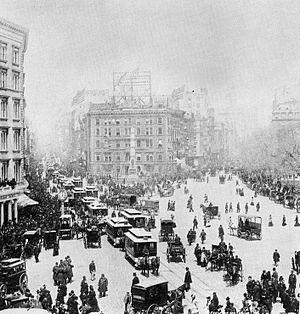
À New York, le Flatiron District est un petit quartier du Midtown de l'arrondissement de Manhattan, situé autour du Flatiron Building, un des premiers gratte-ciels de la ville, remarquable par sa forme triangulaire.